Cenk Renda

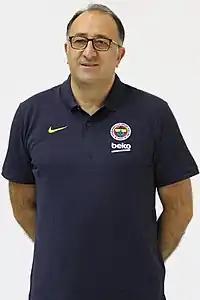

Cenk Renda (born 10 October 1969, in Turkey) is a former Turkish professional basketball player. He played for Turkey national basketball team.